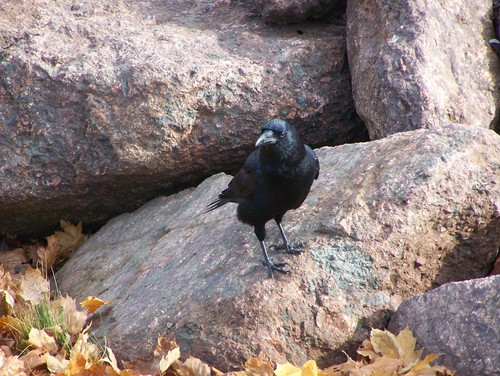
a large black bird with prominent bill and large feet.
a bird that is all black in color with a beak that appears large for this sized bird.
has part of the bill covered by a black crown
this is a large, black bird with grey feet and short, skinny bill.
this bird is entirely black and has a pointed beak which curves down.
this bird contains all black feathers covering its entire body and has a grey tarsus and feet.
this bird is all black and has a long, pointy beak.
this bird is all black and has a long, pointy beak.
this bird is all black with a slightly curved bill and a long nape.
this bird has wings that are black and has a thick bill
Species: American Crow